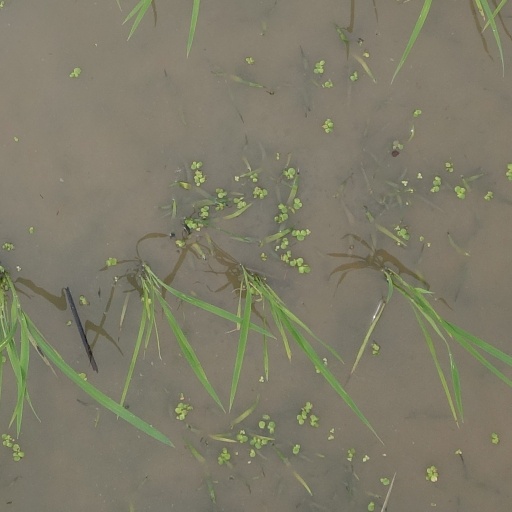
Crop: rice